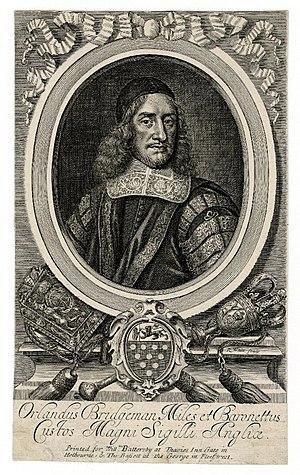
Sir Orlando Bridgeman, 1ᵉʳ baronnet était un juriste, avocat et homme politique de common law anglais qui a siégé à la Chambre des communes de 1640 à 1642. Il a soutenu la cause royaliste dans la guerre civile anglaise.